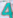
Number: 4